Answer in natural language. Considering the relative positions, where is bluegrey rectangular table (highlighted by a green box) with respect to brown box (highlighted by a blue box)? Choose between the following options: below or above
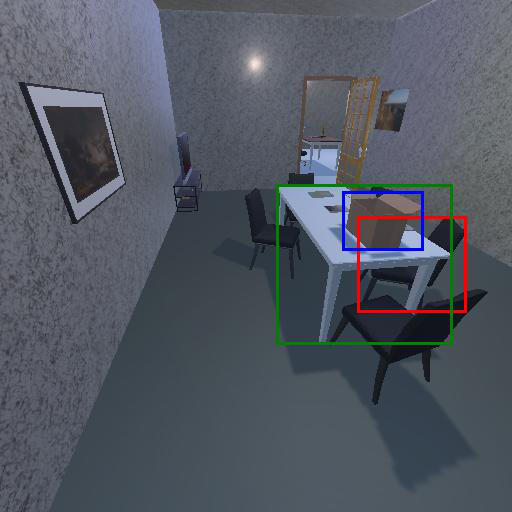
<answer>above</answer>